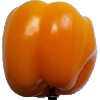
Label: yellow_pepper